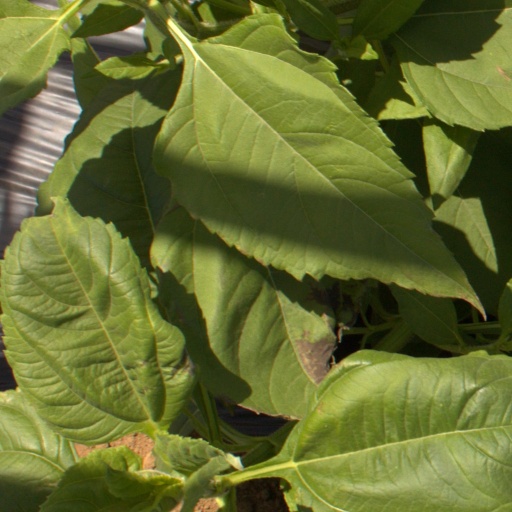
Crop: Jerusalem artichoke